David Stephenson (architect)

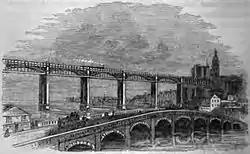
The Georgian Tyne Bridge (foreground), as widened by Stephenson in 1802

Stephenson's style has been characterised by Faulkner and Greg as "delicate Neo-classicism". His grander buildings are in a bold style, using honeycomb sandstone and the highest quality masonry to create an effect that foreshadows work by John Dobson, who served his architectural apprenticeship with Stephenson from 1804 to 1809.